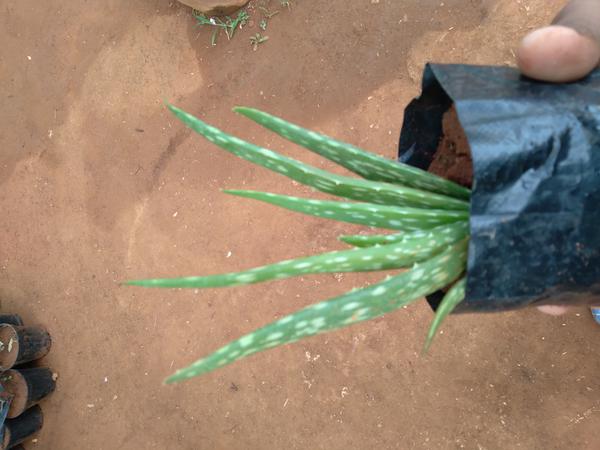
Plant: Aloevera